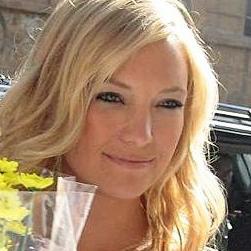
Age: 26